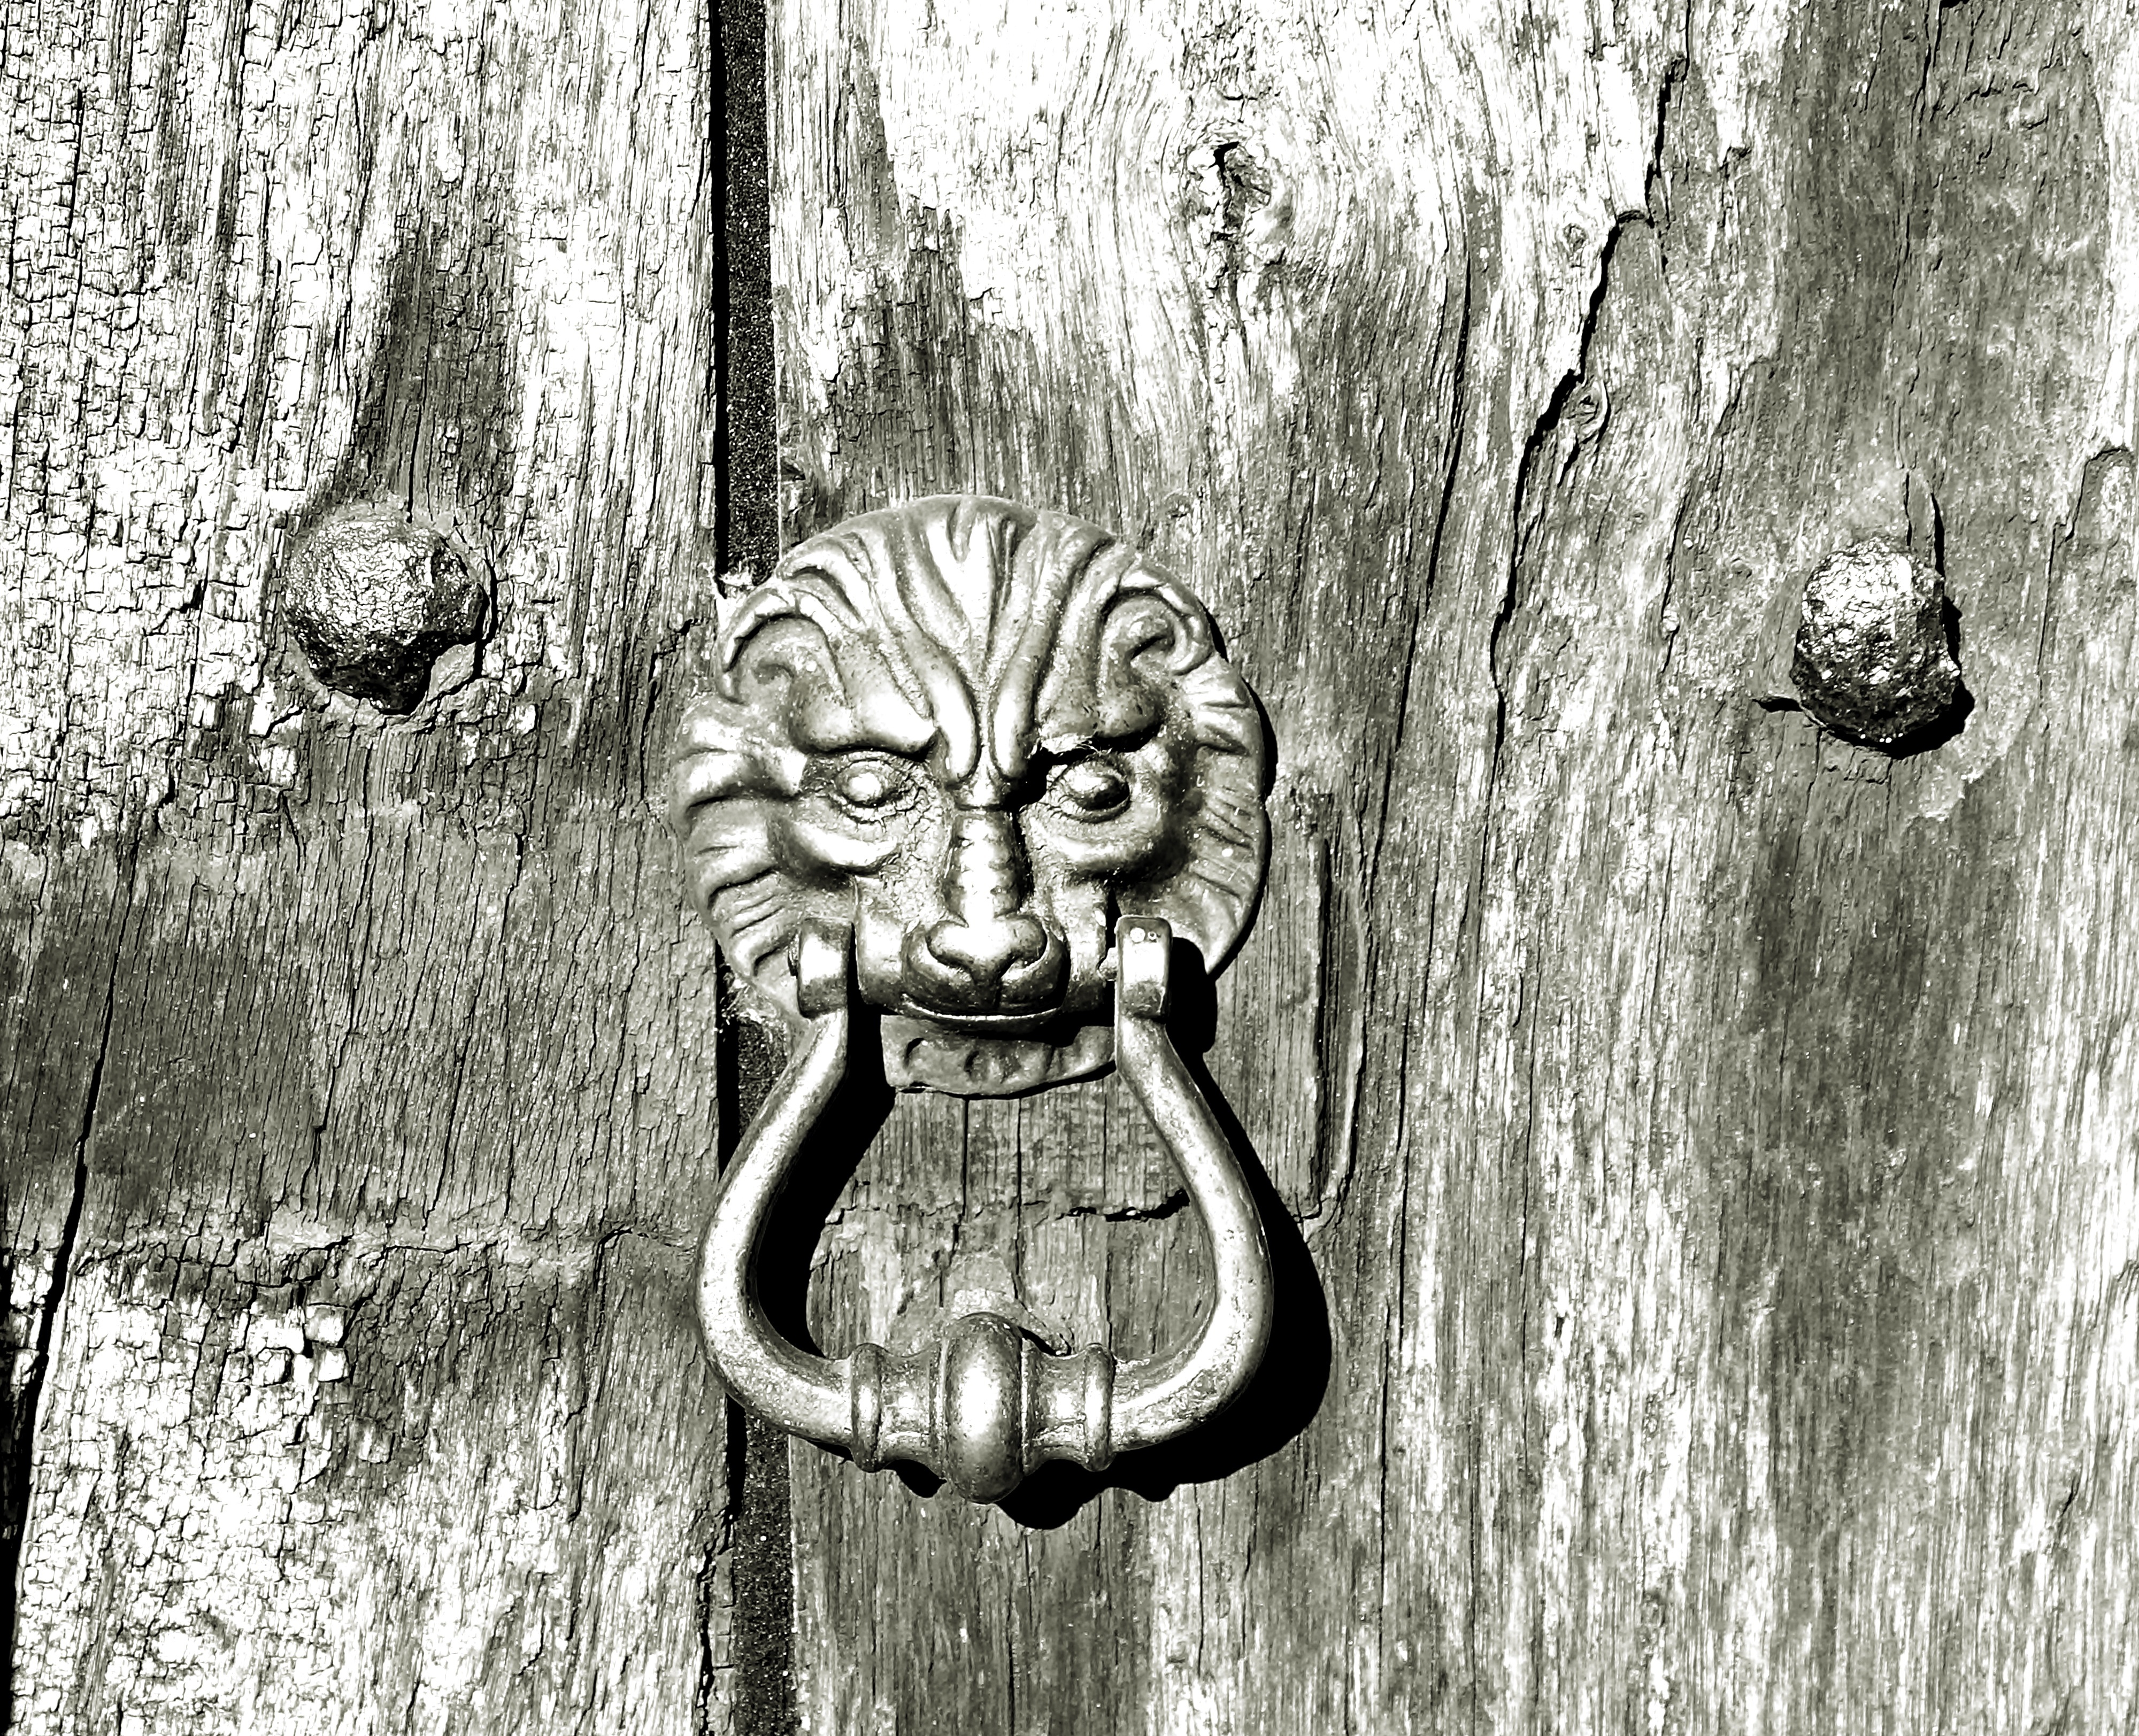
tree, black and white, wood, old, statue, metal, monochrome, door, lion, close up, sculpture, art, wooden door, sketch, drawing, brass, bronze, closed, carving, relief, input, old wooden door, doorknocker, lion door knocker, lion head, fitting, door hardware, solid, massive wooden door, monochrome photography, ancient history